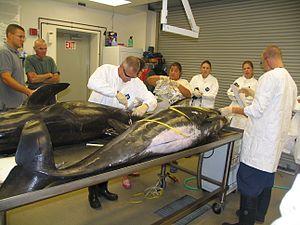
Les Delphinidés forment une famille de mammifères odontocètes, comprenant entre autres les dauphins, les sténelles, les globicéphales et les orques. Carnivores, ils mangent divers poissons, céphalopodes, crustacés et même d'autres mammifères marins ainsi que le fait l'épaulard ou orque.